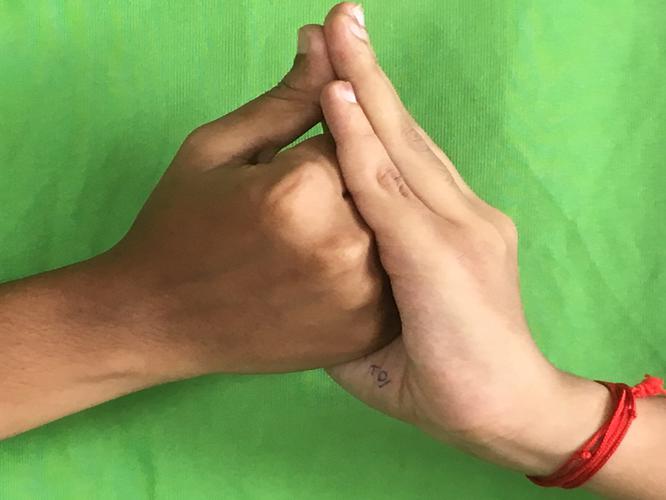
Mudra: Shanka
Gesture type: double_hand